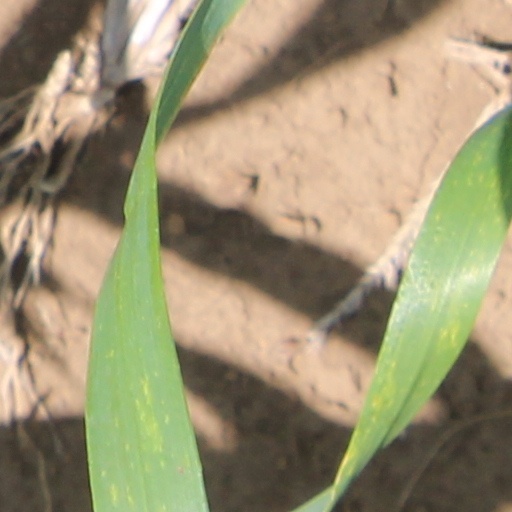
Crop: wheat